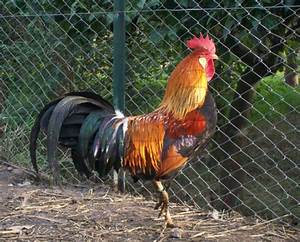
Label: gallina